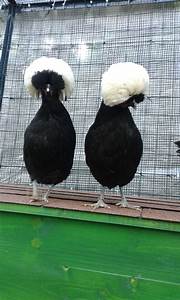
Label: gallina